Describe the emotion expressed in this image:  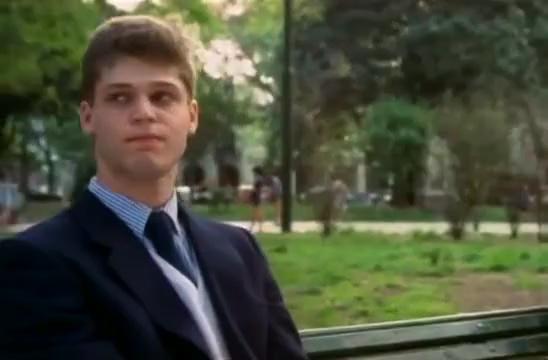
This person displays Pain, valence and arousal with low intensity.